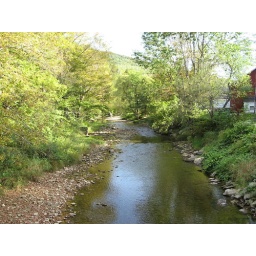
river under covered bridge